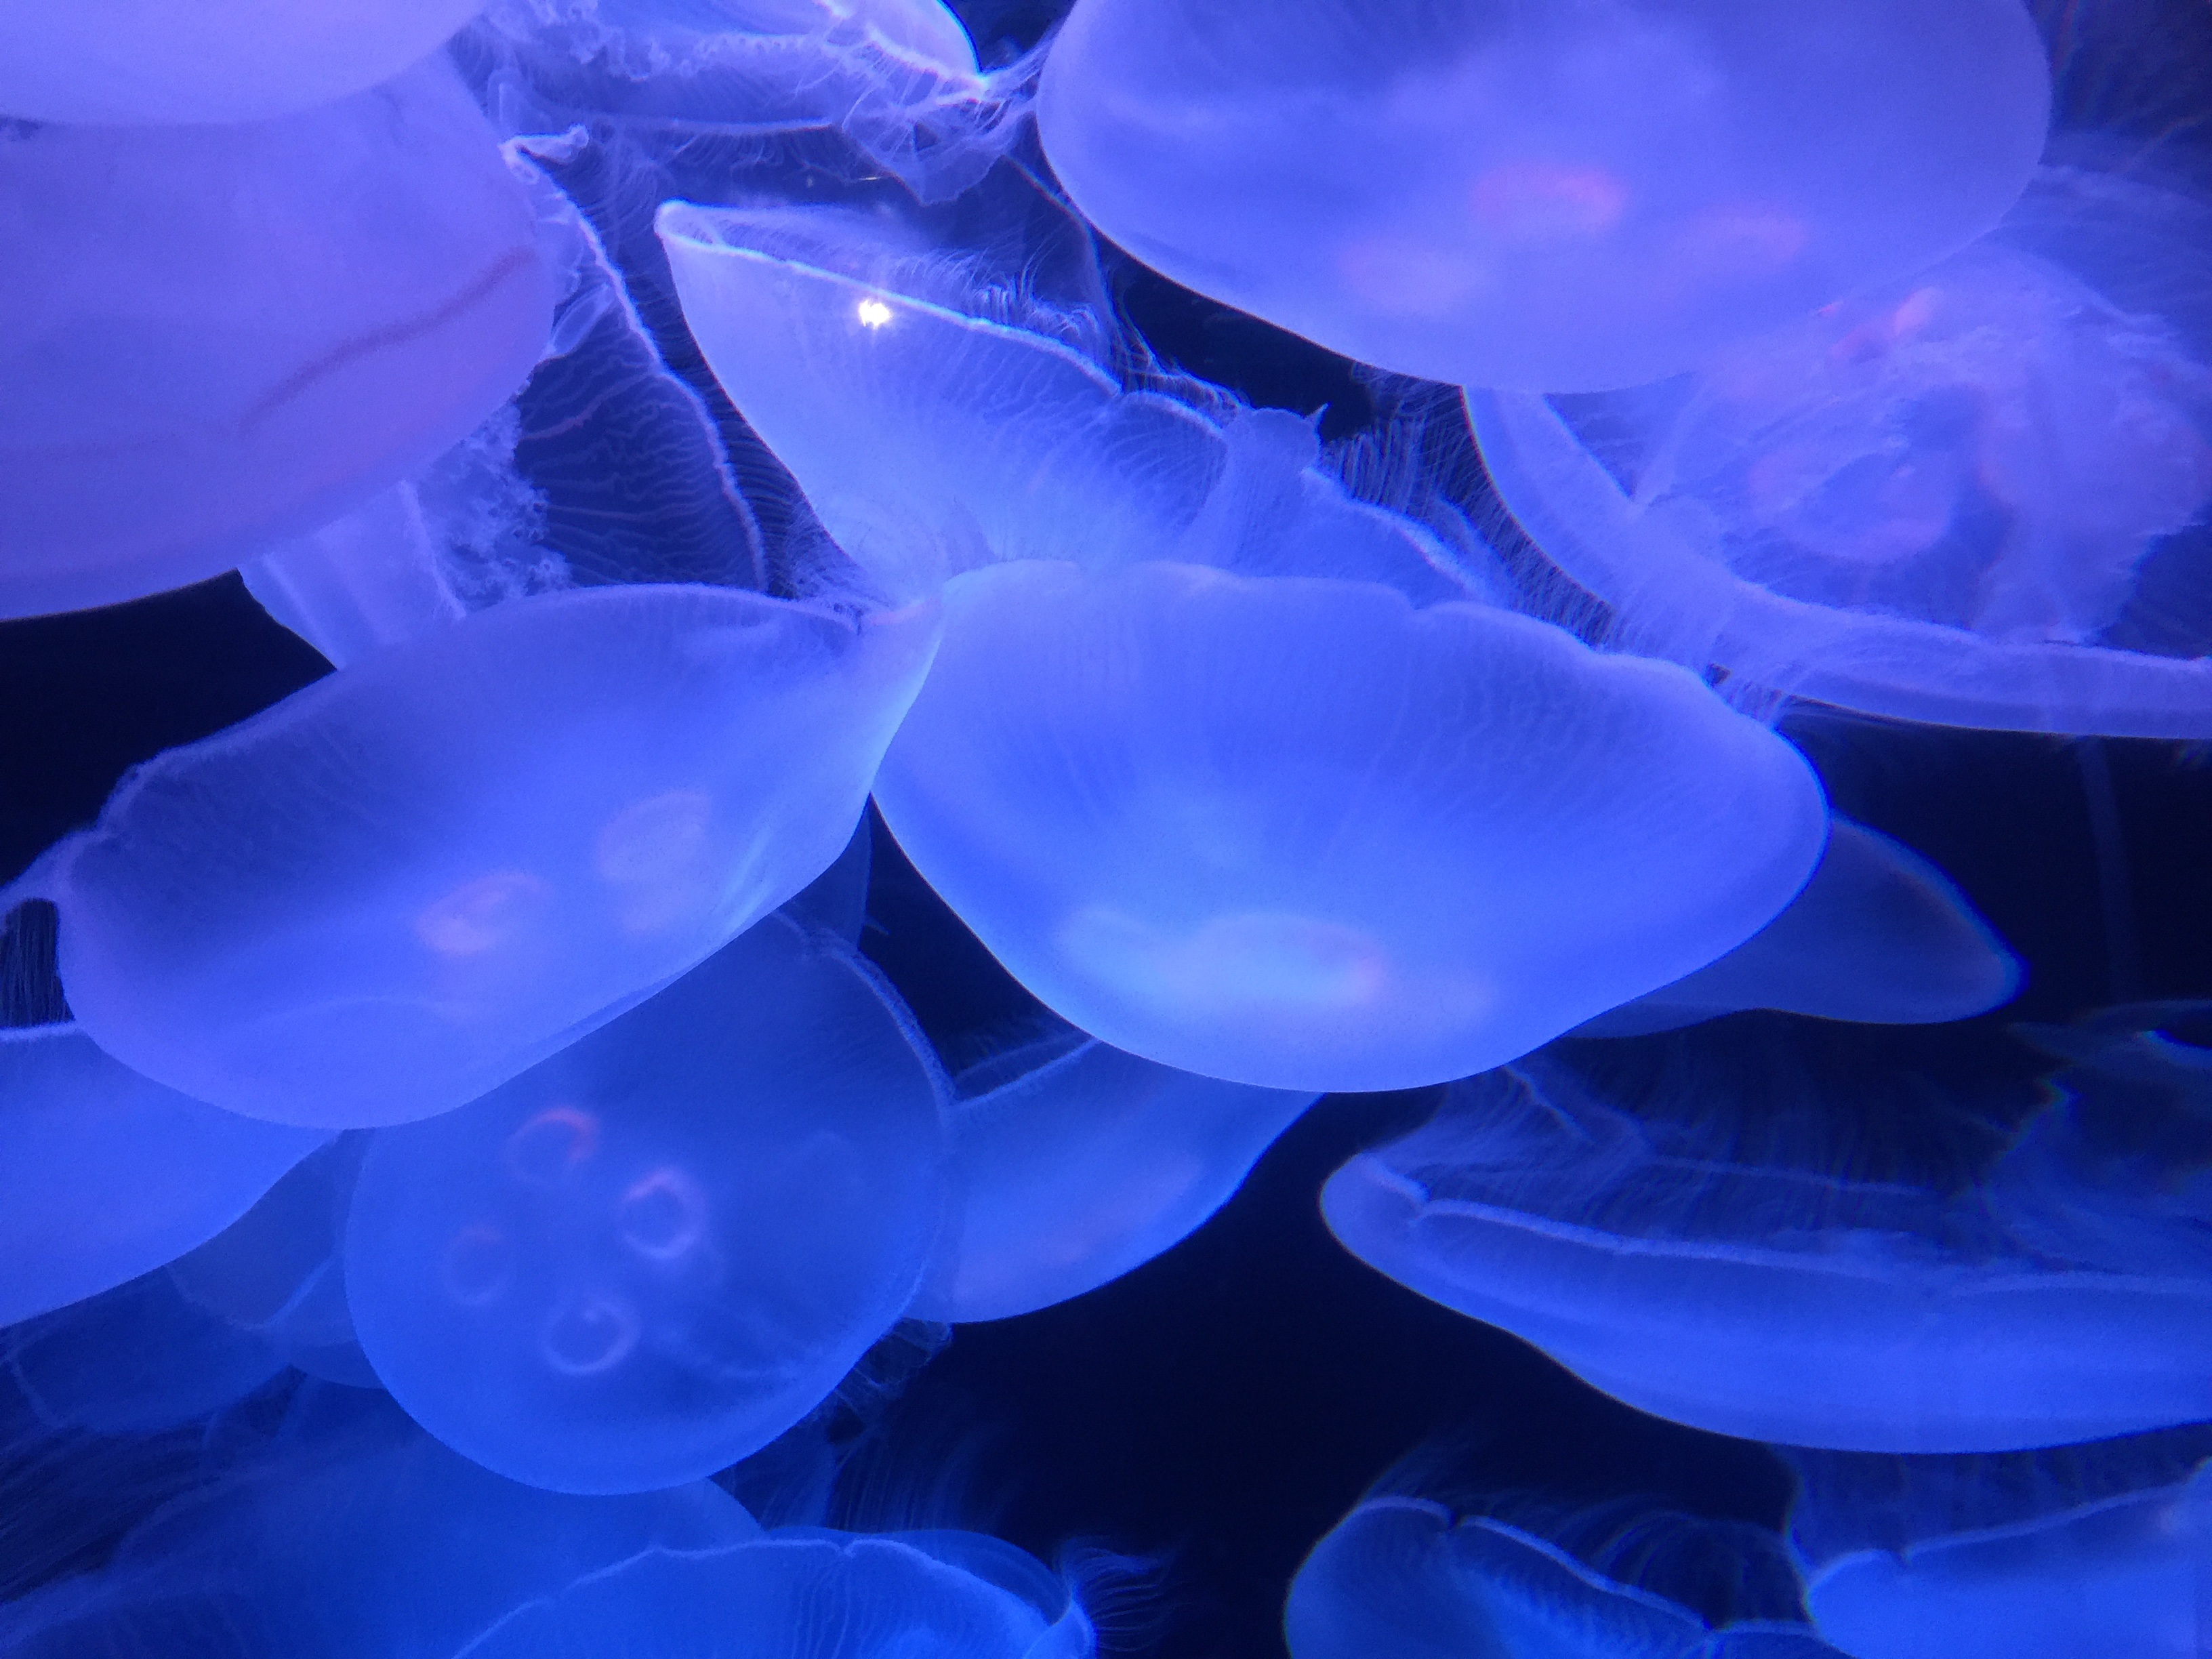
sea, nature, ocean, glowing, flower, petal, underwater, biology, jellyfish, blue, aquatic, coral, invertebrate, life, cnidaria, marine, creature, macro photography, marine biology, marine invertebrates